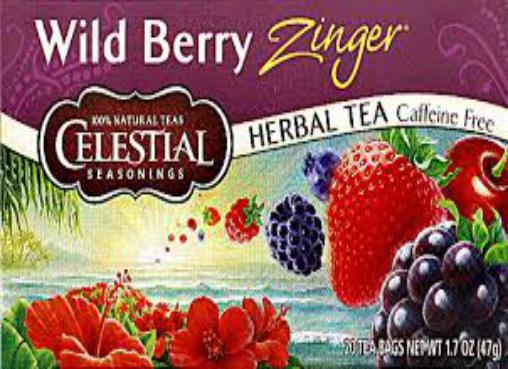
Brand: Celestial Seasonings
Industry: Food